Z for Zachariah

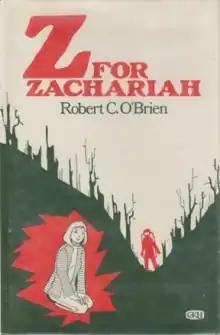
First edition

Z for Zachariah is a post-apocalyptic science fiction novel by American writer Robert C. O'Brien, which was published posthumously in 1974. The name Robert C. O'Brien was the pen name used by Robert Leslie Conly. After the author's death in March 1973, his wife Sally M. Conly and daughter Jane Leslie Conly completed the work, guided by his notes. Set in the continental territory of the United States, it is written from the first-person perspective as the diary of sixteen-year-old Ann Burden. Burden has survived nuclear war and nerve gas by living in a small valley with an isolated microclimate.